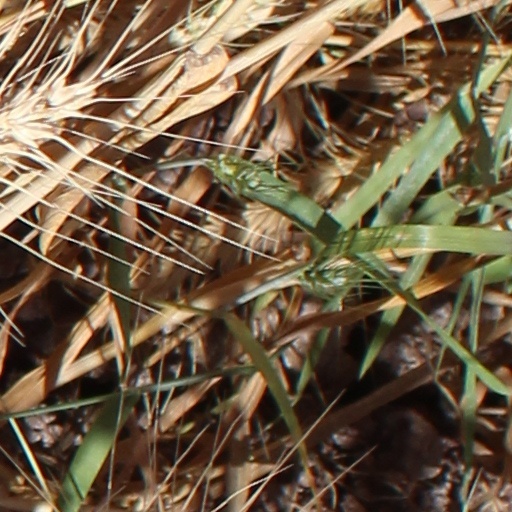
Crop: wheat